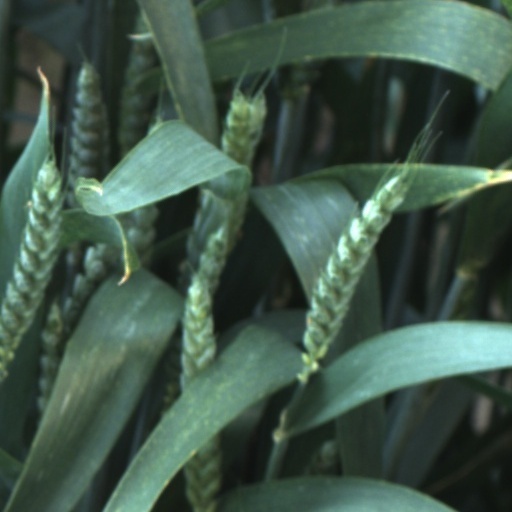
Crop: wheat